Homo floresiensis

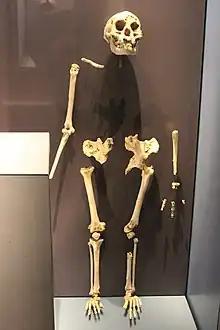
Skeleton at the Natural History Museum, London

In 2009, additional finds were reported, increasing the minimum number of individuals represented by bones to fourteen. In 2015, teeth were referred to a fifteenth individual, LB15.